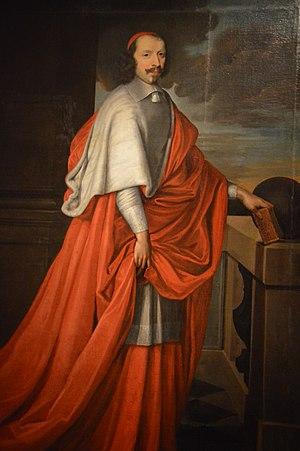
Cette page concerne l’année 1650 du calendrier grégorien.